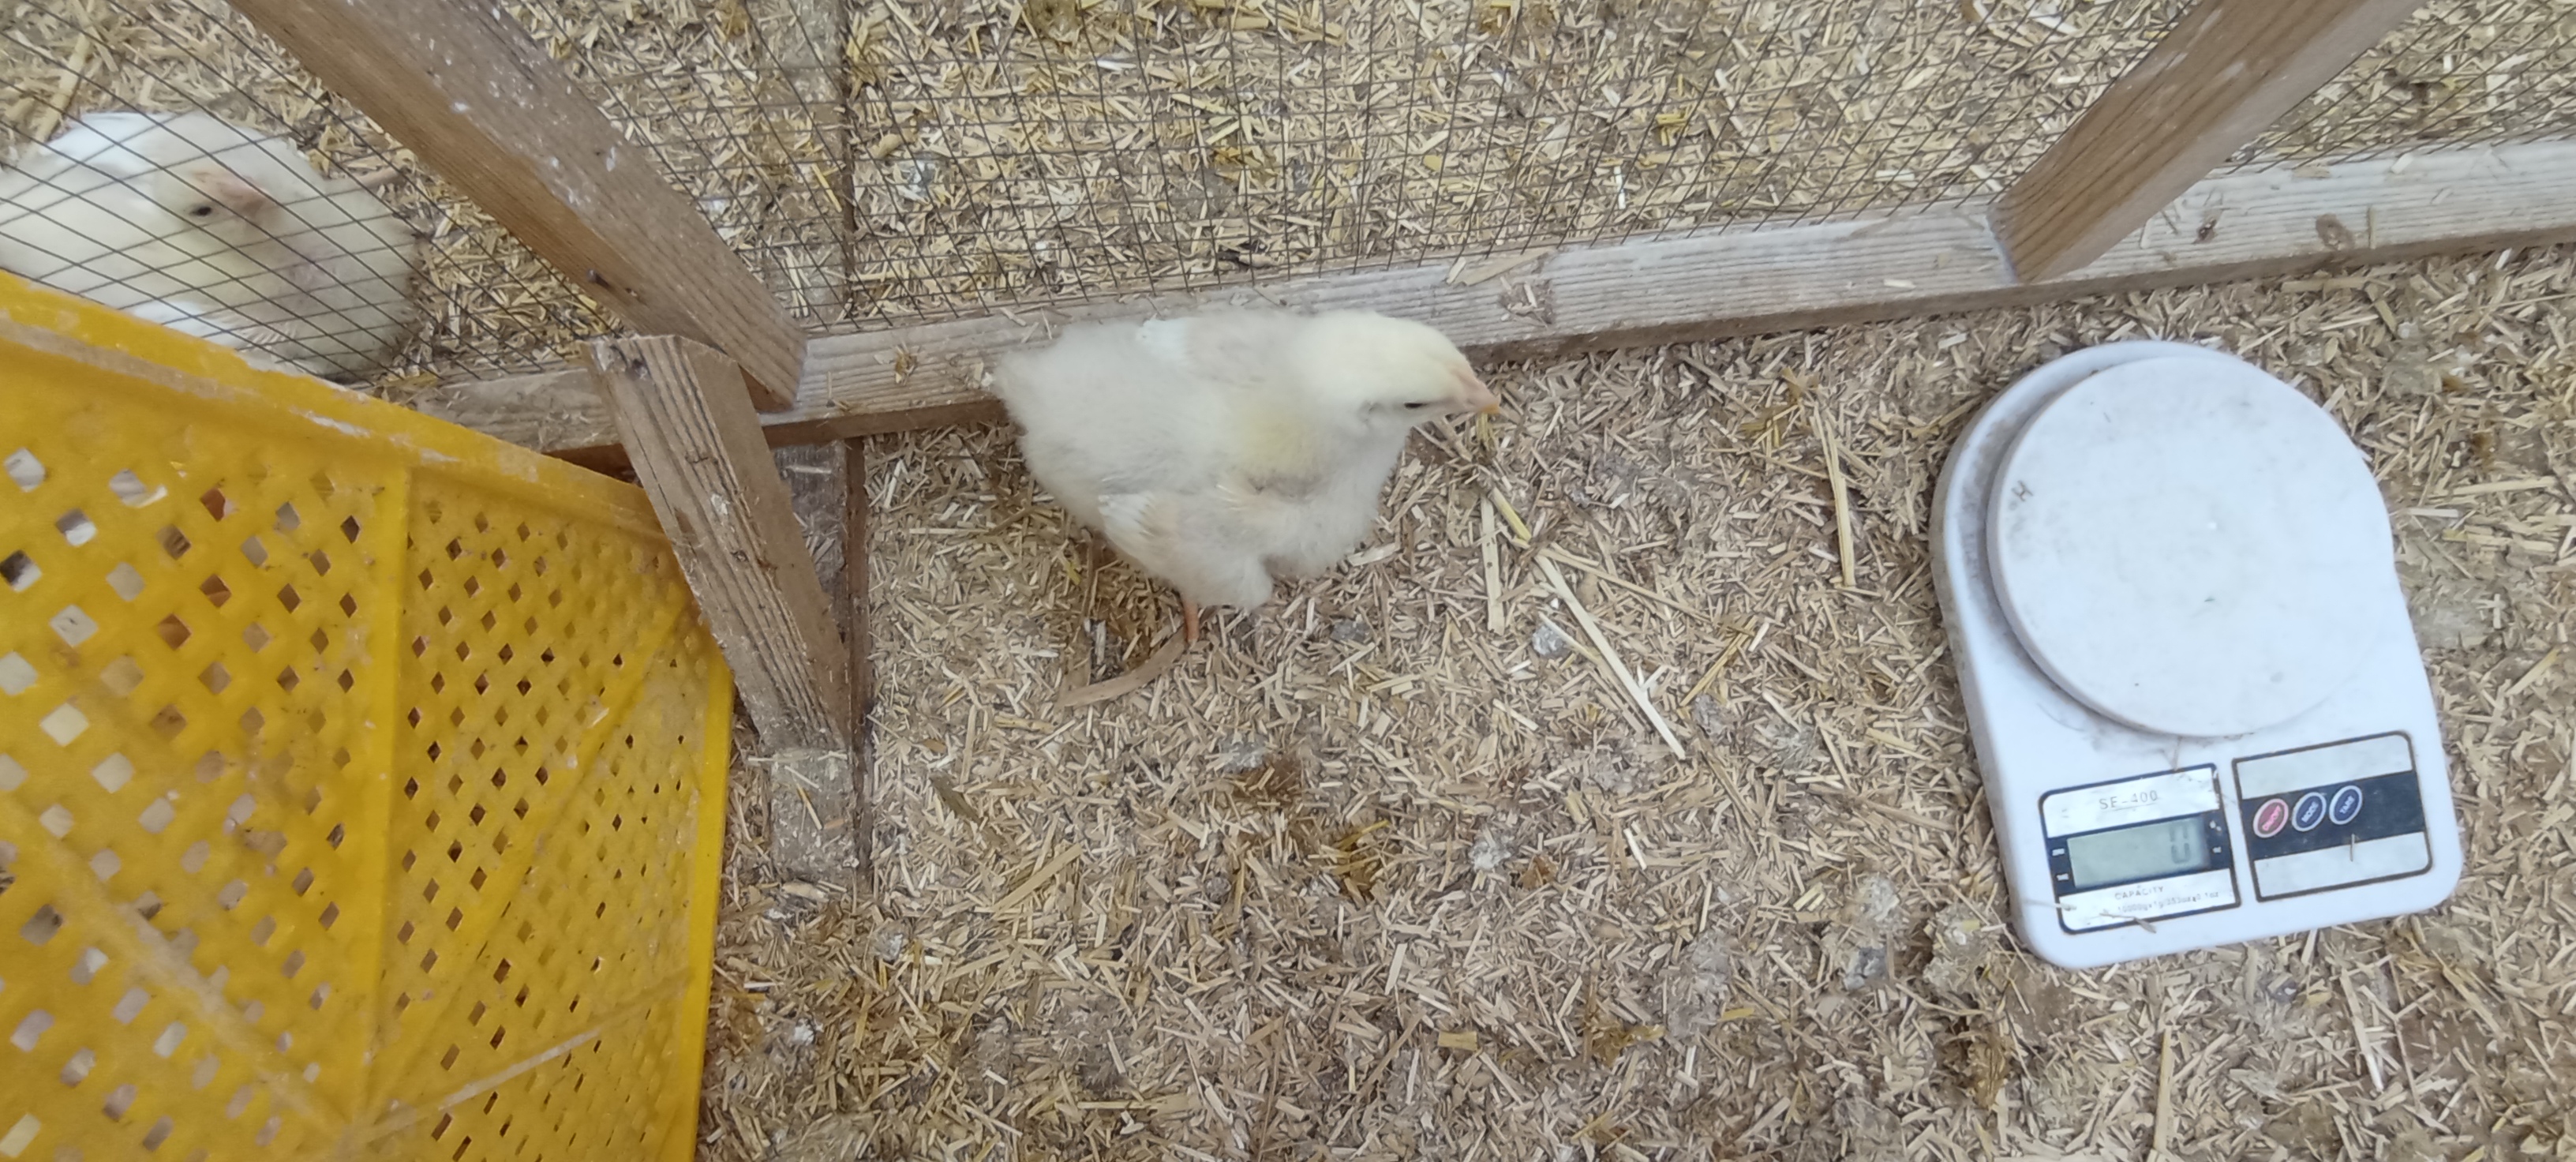
Weight: 336 g